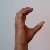
The image shows a hand gesture representing the letter 'C' in Indian Sign Language.